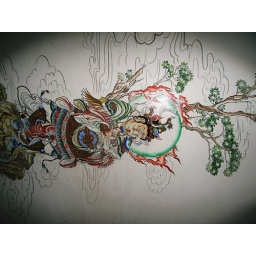
Painted over the walls in a pitch black passageway. You skim your fingers over the paintings and travel Buddha's path.